2001 FA Cup final

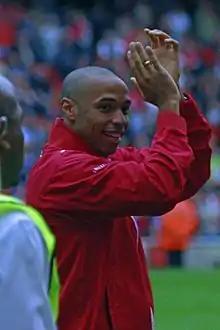
Thierry Henry's performance received mixed reviews by the British press.

The last meeting between the two teams had been in the Premier League on 23 December 2000. Liverpool recorded a 4–0 win at Anfield, their third-straight victory in all competitions. Gérard Houllier, the manager of Liverpool, enjoyed success in the cup competitions during the 2000–01 season; under his management, the club ended their six-year spell without silverware by winning the League Cup, and in the calendar year defeated Roma, Porto and Barcelona to reach the 2001 UEFA Cup final. Houllier was indifferent that his side were considered the underdogs in the FA Cup final, and told reporters, "We have great work ethic and team ethic. There is a great desire to achieve something as a club." He confirmed in his pre-match press conference that Heskey would start the final, though had yet to make a final decision over who would partner the England forward.